Strait of Juan de Fuca

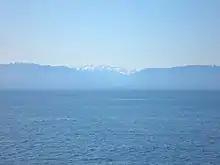
The Strait of Juan de Fuca and the Salish Sea with the Olympic Peninsula in the background

This strait remains the subject of a maritime boundary dispute between Canada and the United States. The dispute is only over the seaward boundary extending west from the mouth of the strait. The maritime boundary within the strait is not in dispute. Both governments have proposed a boundary based on the principle of equidistance, but with different basepoint selections, resulting in small differences in the line. Resolution of the issue should be simple, but has been hindered because it might influence maritime boundary issues between Canada and the United States. In addition, the government of British Columbia has rejected both equidistant proposals, instead arguing that the Juan de Fuca submarine canyon is the appropriate "geomorphic and physiogeographic boundary". The proposed equidistant boundary currently marks the northern boundary of the Olympic Coast National Marine Sanctuary. British Columbia's position is based on the principle of natural prolongation which developed in international law. It poses a dilemma for the federal government of Canada. If Canada holds that the principle of natural prolongation applies to the Juan de Fuca Canyon on its Pacific Ocean coast, the assertion could undermine Canada's argument in the "Gulf of Maine" boundary dispute. In this Atlantic Ocean context, Canada favours an outcome based on the principle of equidistance.